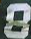
Number: 8